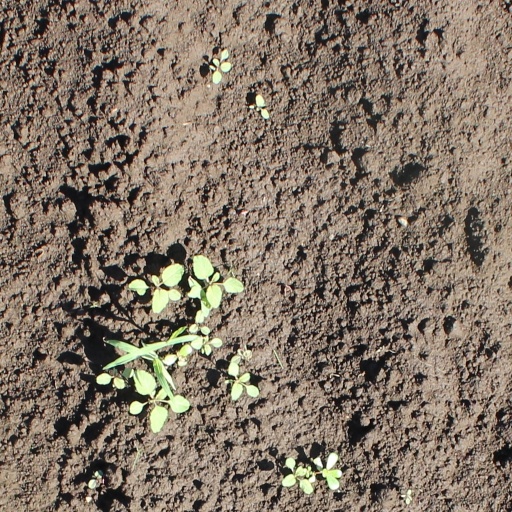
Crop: soybean